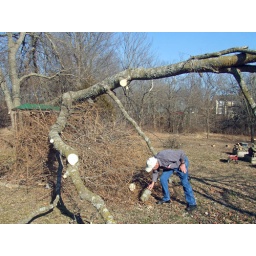
Yes that's a giant tree leaning precariously on a teeny-tiny chicken house, and he's right under it.